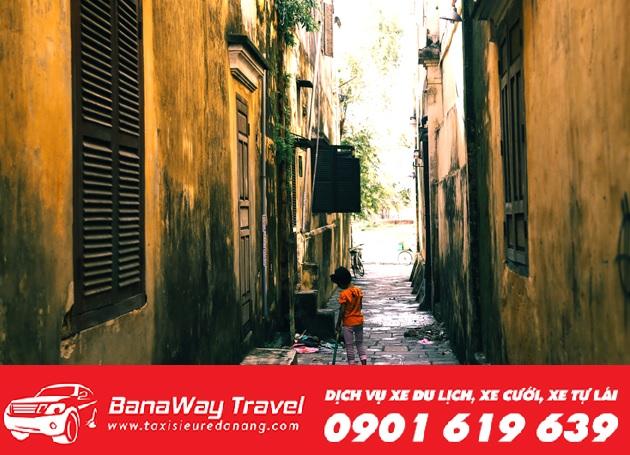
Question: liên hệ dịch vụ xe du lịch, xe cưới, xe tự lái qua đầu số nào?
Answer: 0901619639